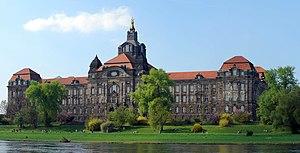
La Sächsische Staatskanzlei est le bâtiment où siège le Ministre-Président de Saxe. Il est situé à Dresde, sur la rive nord de l'Elbe, et a été créé en 1995. Le Staatskanzlei est géré par le Ministre d'Etat de la Staatskanzlei.